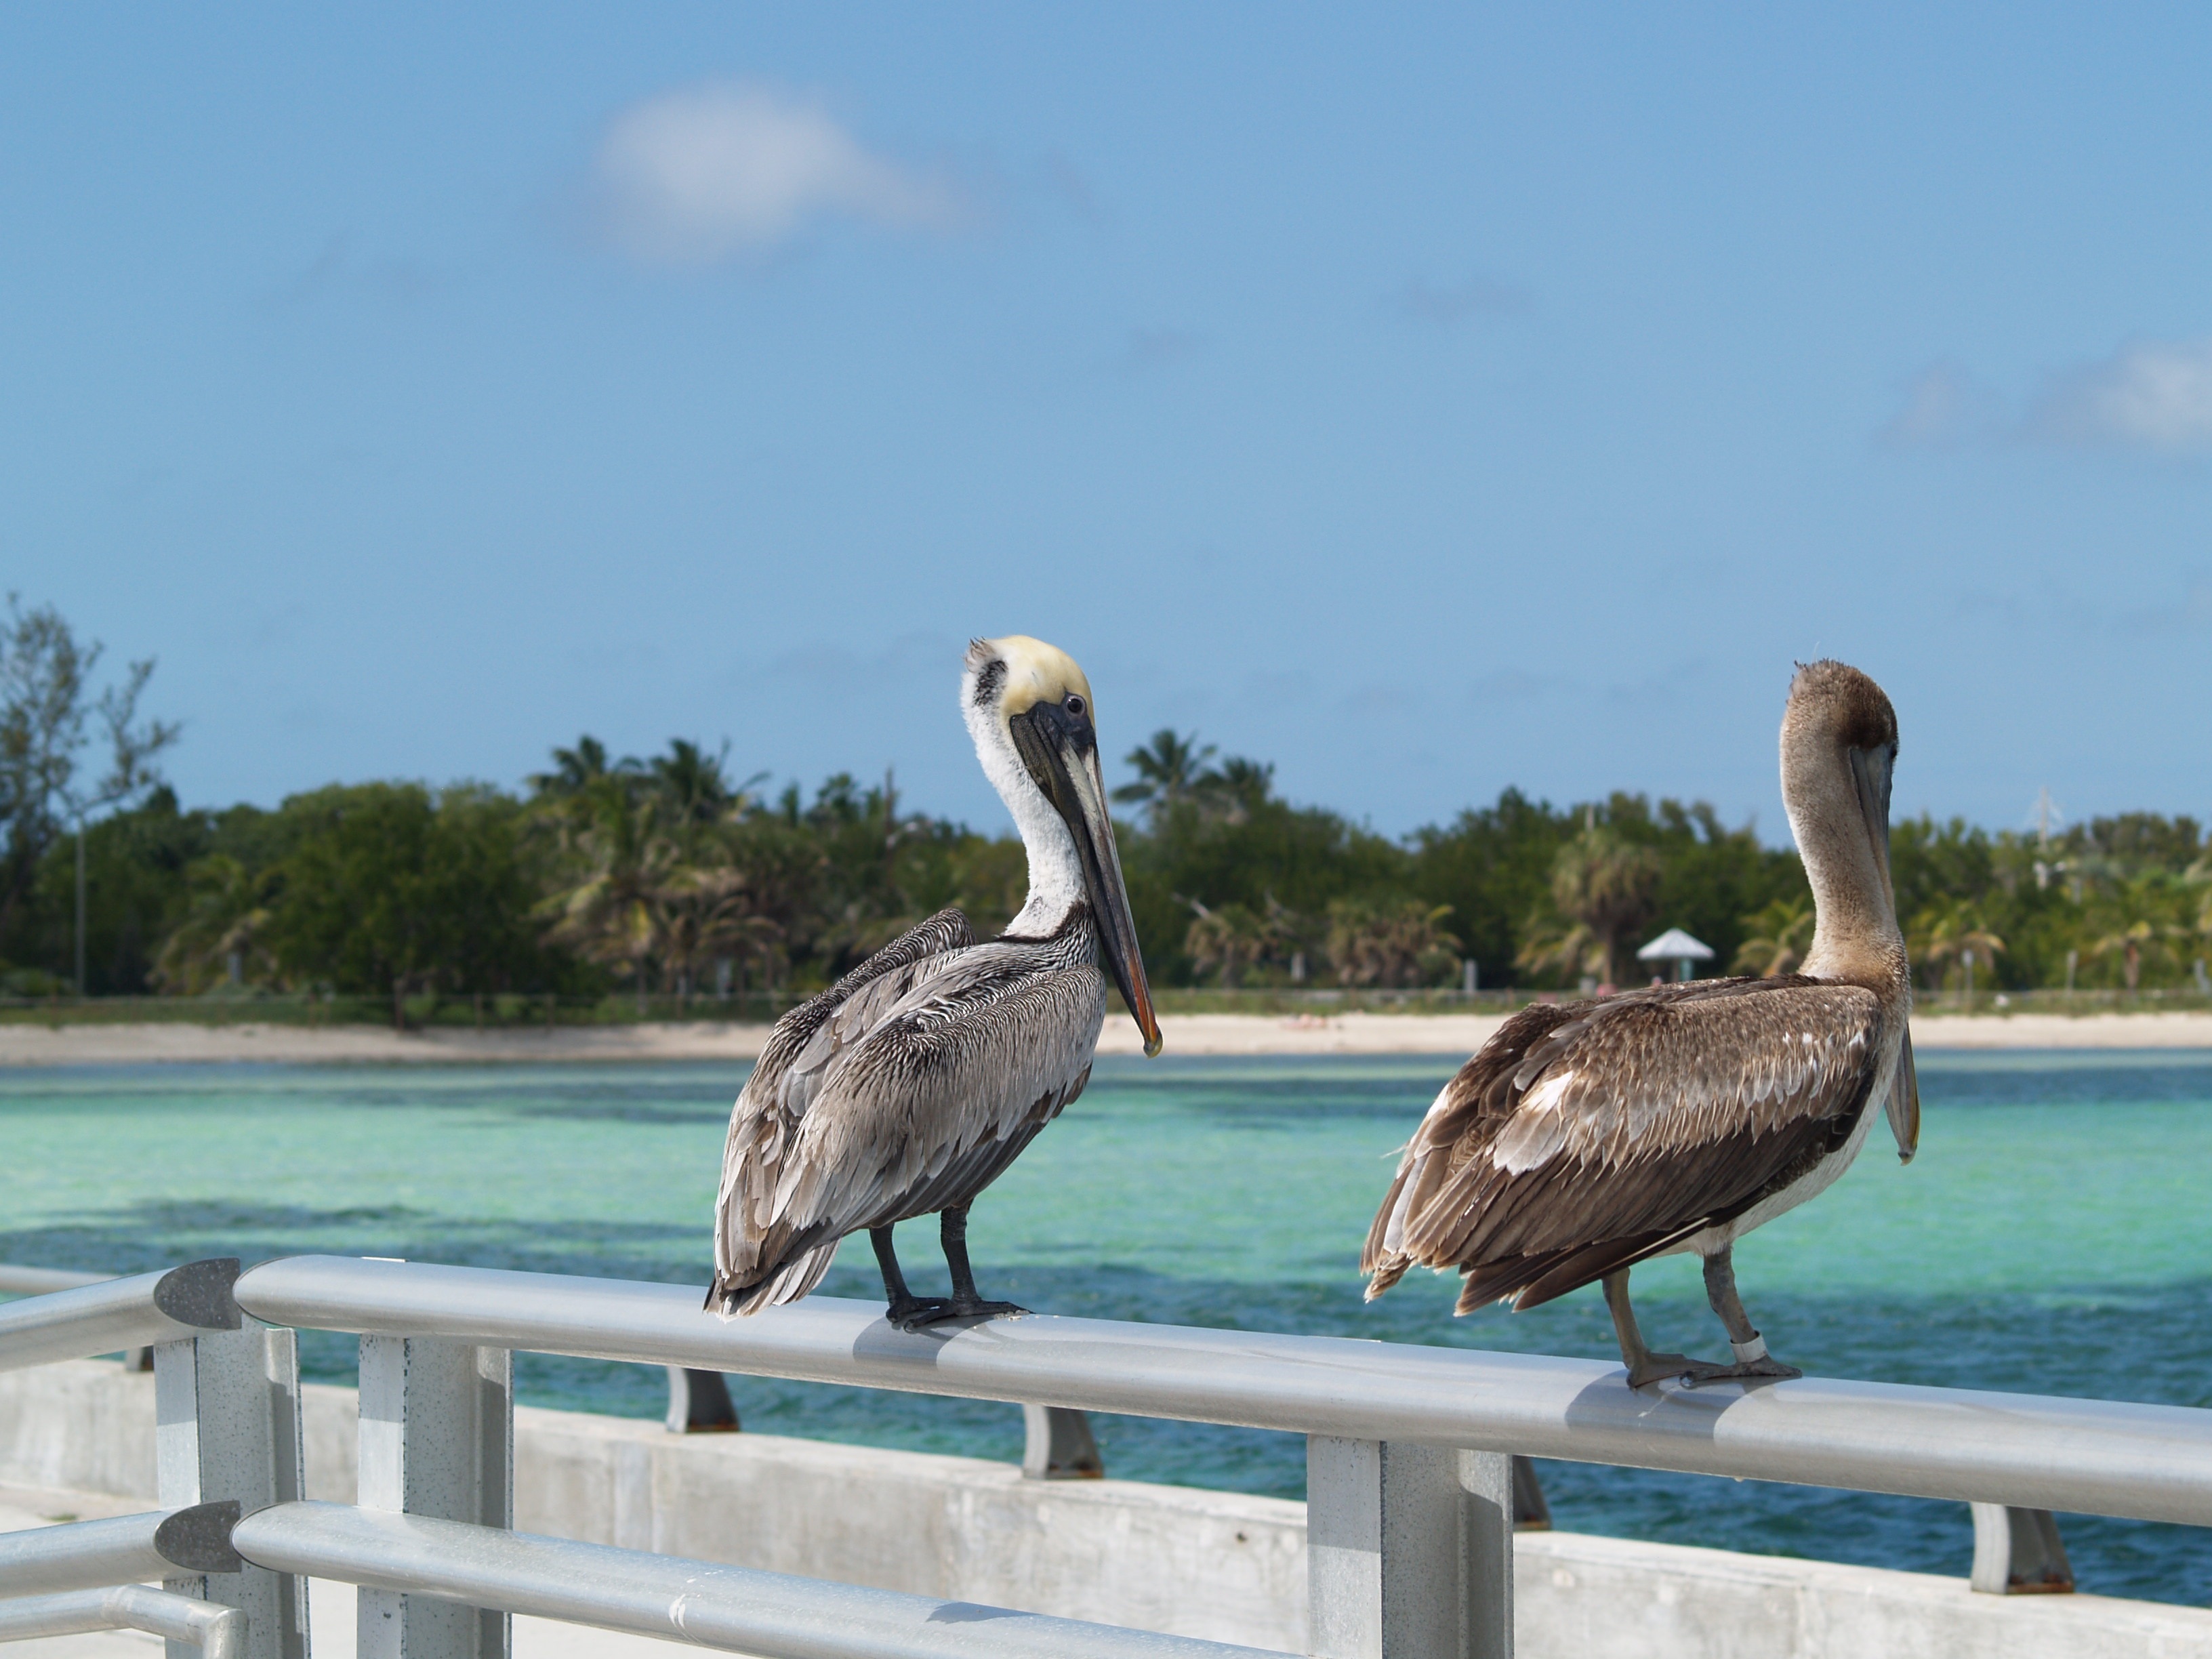
bird, pelican, seabird, fauna, vertebrate, key west, brown pelicans, white street fishing peer